Universal Studios Florida

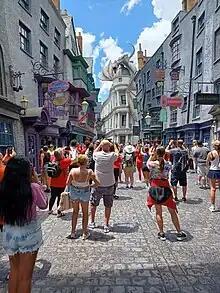
Tourists taking pictures at the Wizarding World of Harry Potter in 2023

The park has had some unscheduled closures from March 16 – June 4, 2020, due to the COVID-19 pandemic